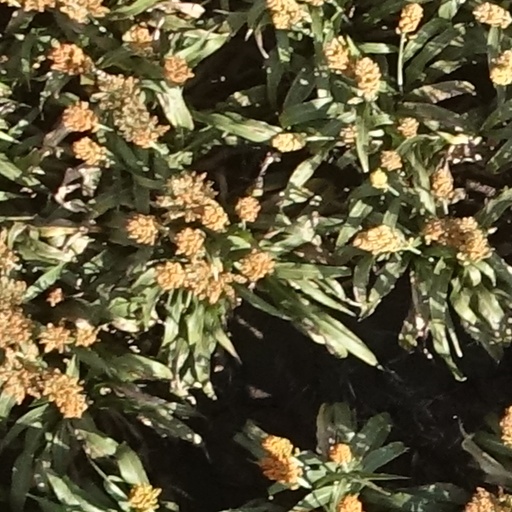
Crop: sorghum